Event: Nepal Earthquake
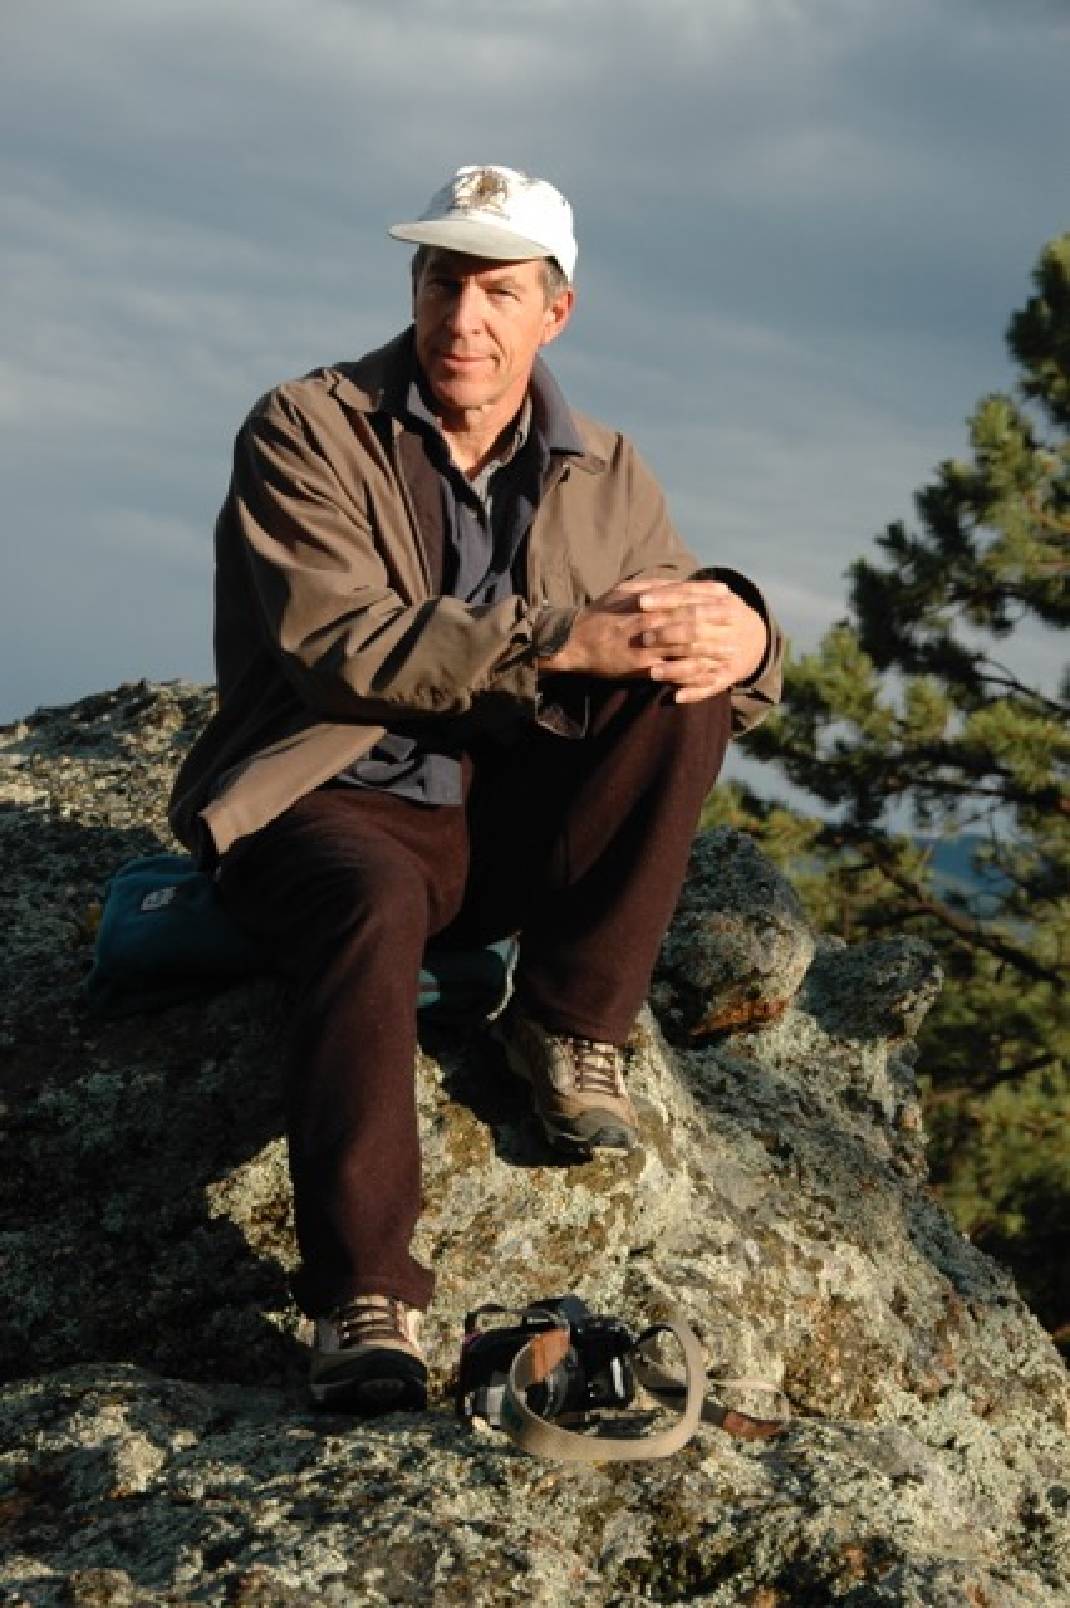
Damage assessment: no_damage